Adàwe Crossing

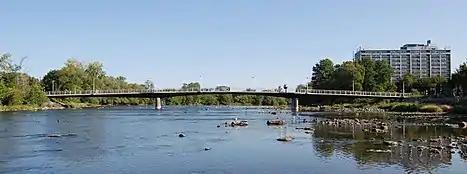
Adàwe Crossing looking south (upstream)

The Adàwe Crossing (French: passerelle Adàwe) is a pedestrian and cyclist bridge in Ottawa, Ontario, Canada, built across the Rideau River. It is located about north (downstream) of the Highway 417 bridge (Provincial Constable J. Robert Maki Bridge) and south (upstream) from the Cummings Bridge. It was opened on December 4, 2015 and links the communities of Overbrook and Sandy Hill.